Baja 4000

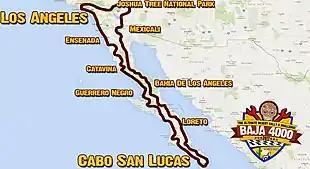
Preliminary Map Of The Baja 4000

The Baja 4000 is a biennial off-road charity rally and road trip organized by the creators of the largest amateur rally in the world, the Budapest-Bamako. It's a low budget, amateur version of the famous Baja 1000 and Dakar Rally. The first edition was held in January 2017. The rally started in Los Angeles and traveled 4000 kilometers on the Baja California peninsula in Mexico. In 2018 before the second edition of the event organizers changed the event's name to Baja XL.